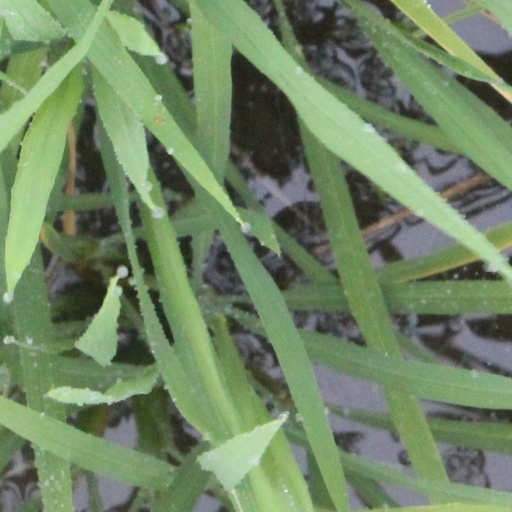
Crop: rice